Dave Grohl

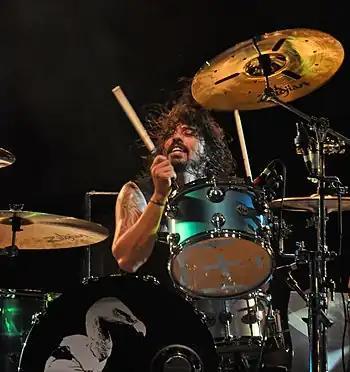
Grohl drumming for Them Crooked Vultures

In July 2009, Grohl along with Josh Homme and John Paul Jones formed a supergroup, Them Crooked Vultures. The trio performed their first show together on August 9, 2009, at Metro in Chicago. The band played their first UK gig on August 26, 2009, with a surprise appearance at Brixton Academy in London, supporting the Arctic Monkeys. The band released their debut album Them Crooked Vultures on November 16, 2009, in the UK and November 17, 2009, in the US.